Question: Please indicate a possible affordance area of bicycle that can be used for sitting
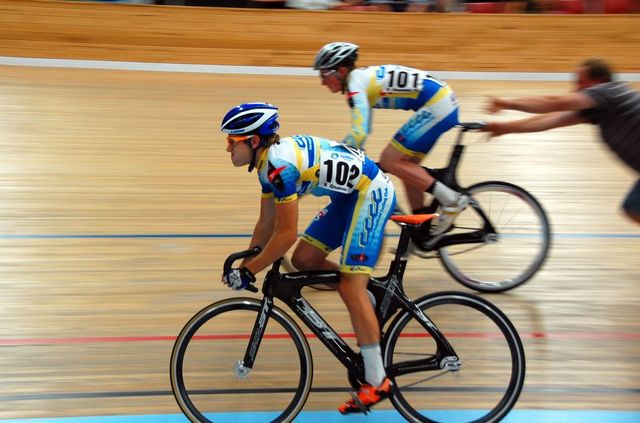
Answer: [391.5, 202.5, 443.5, 243.5]